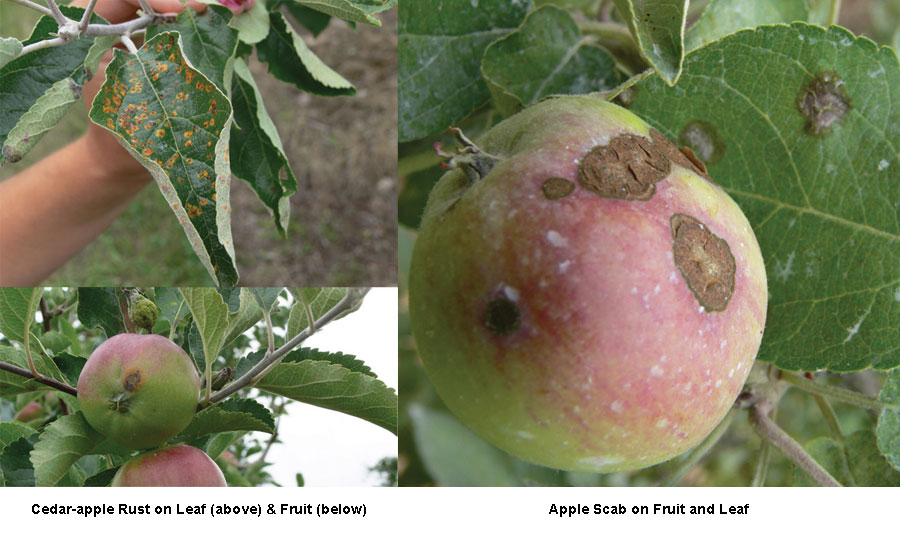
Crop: apple
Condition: rust